Ivan Bebek

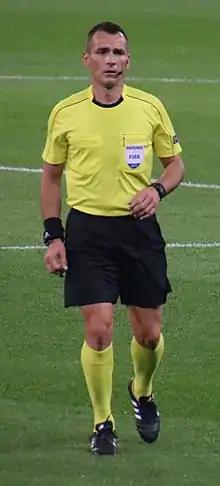

Ivan Bebek (born 30 May 1977) is a Croatian football referee.